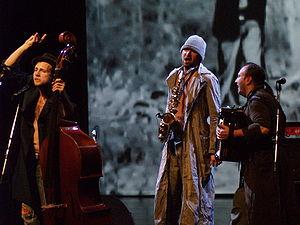
Les Nuits Européennes est un festival de musique strasbourgeois organisé par l'association Arcane 17, mêlant world music, jazz, rock et électronique se déroulant chaque année en octobre dans la capitale alsacienne. Ce festival s'est terminé définitivement en 2014.